Automotive lighting

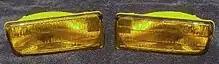
Selective yellow fog lights

In most countries, weather conditions rarely necessitate the use of front fog lights and there is no legal requirement for them, so their primary purpose is frequently cosmetic. They are often available as optional extras or only on higher trim levels of many cars. Since as early as the 2020s, several car manufacturers have noticeably omitted the front fog lights from many of their latest models, as more recent high-tech lighting technologies such as daytime running lamps (DRLs) and LEDs connected to automatic high-beam systems negate the use of fog lights. However, some manufacturers who still offer fog lights as standard equipment in certain model trims have diversified its use to function also as an automatic lighting delay for vehicles, to light up surroundings and roadside curbs after being parked.